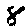
Label: 8